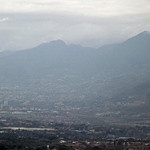
Label: mountain